Javiera Roa

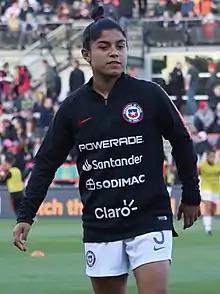
Roa with Chile in 2019

Javiera Catalina Roa Silva (born 27 February 1995) is a Chilean footballer who plays as a forward for Guatemalan club Municipal and the Chile women's national team.